Brenda Muntemba

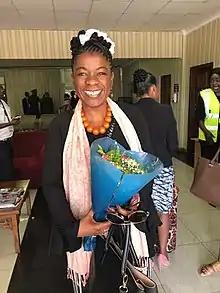
Brenda Muntemba attending the Push Women Awards, 2018.

Brenda Muntemba (2 July 1970 – 19 March 2019) was a Zambian diplomat who was serving as the Zambian High Commissioner to Kenya at the time of her death. She had also served as the Commissioner of Police for Southern Province and UNESCO's Chief Program Officer in Zambia. She was a school teacher between 1993 and 1995 at Leopards Hill High School and was also a part-time radio presenter for Radio Phoenix and Christian Voice. Muntemba authored and published four motivational books, under Langmead and Baker: "Off Duty" (2011) "In Retrospect" (2013), "Secrets Unveiled" (2015) and "The Architect" (2018).